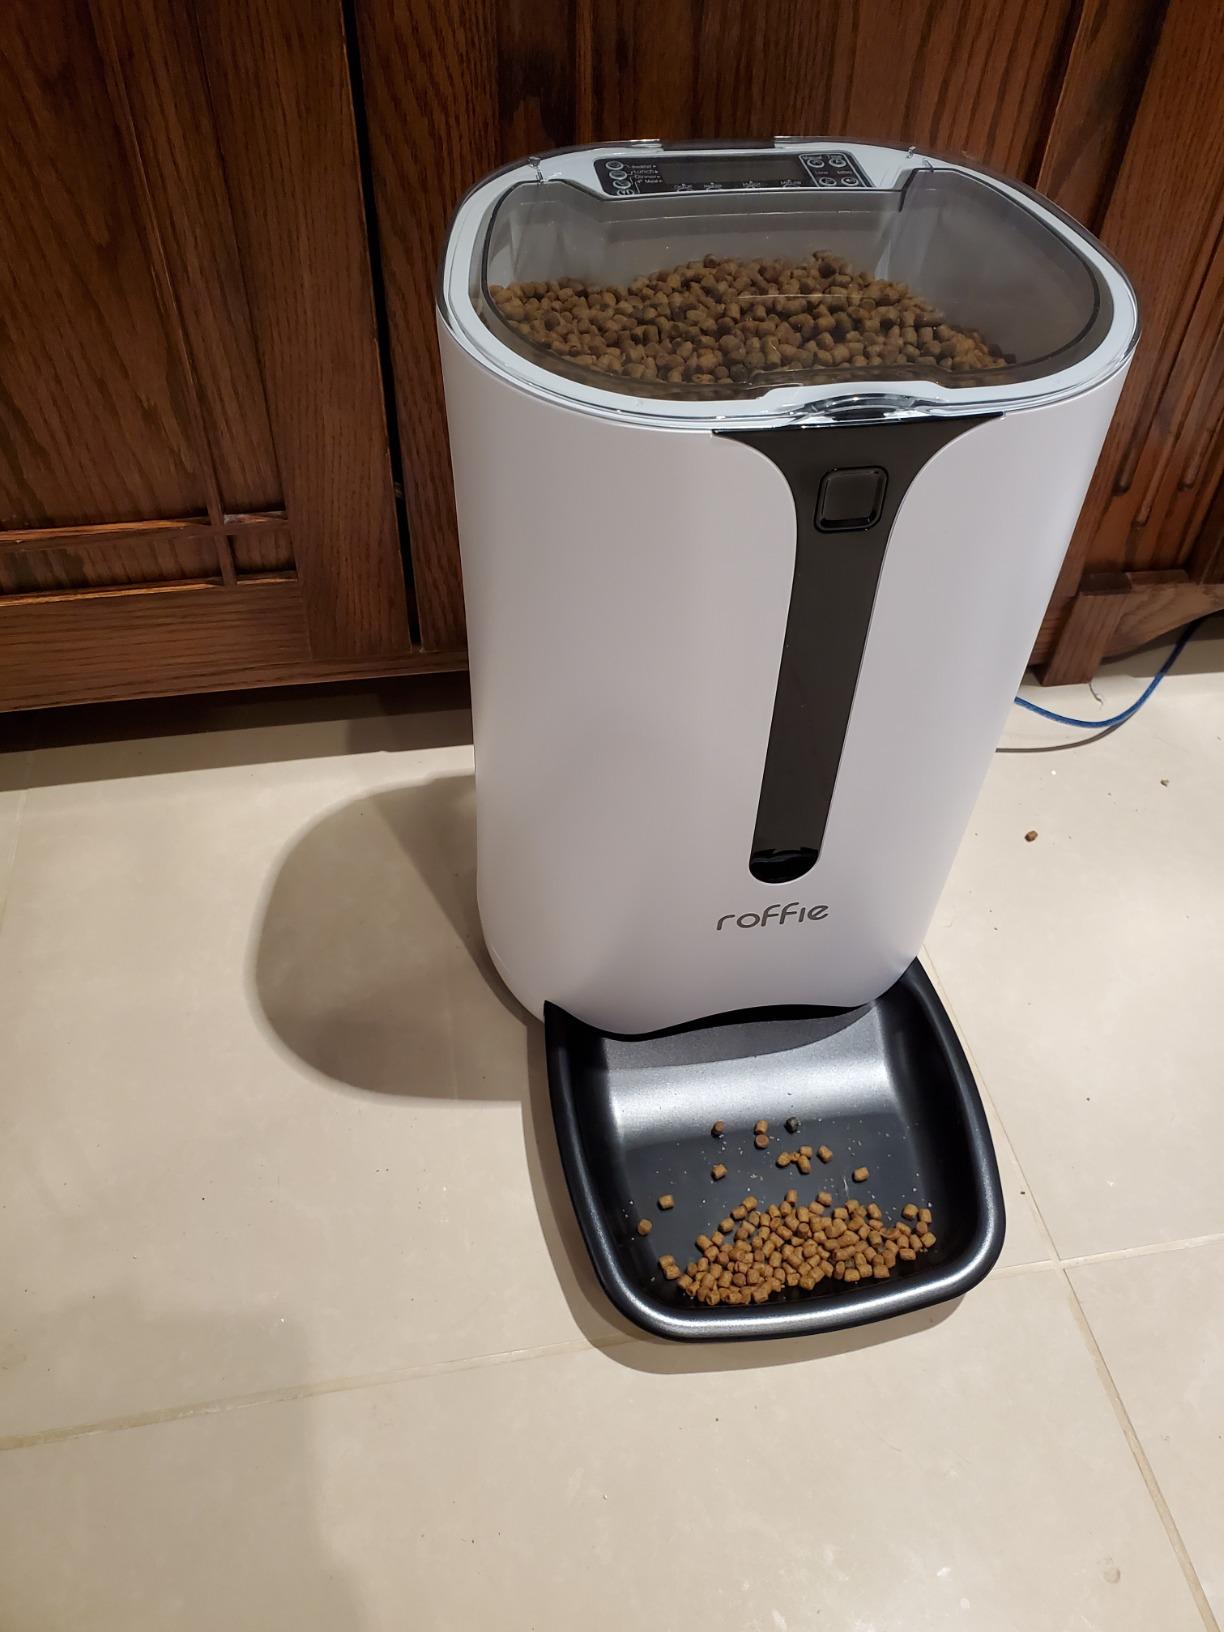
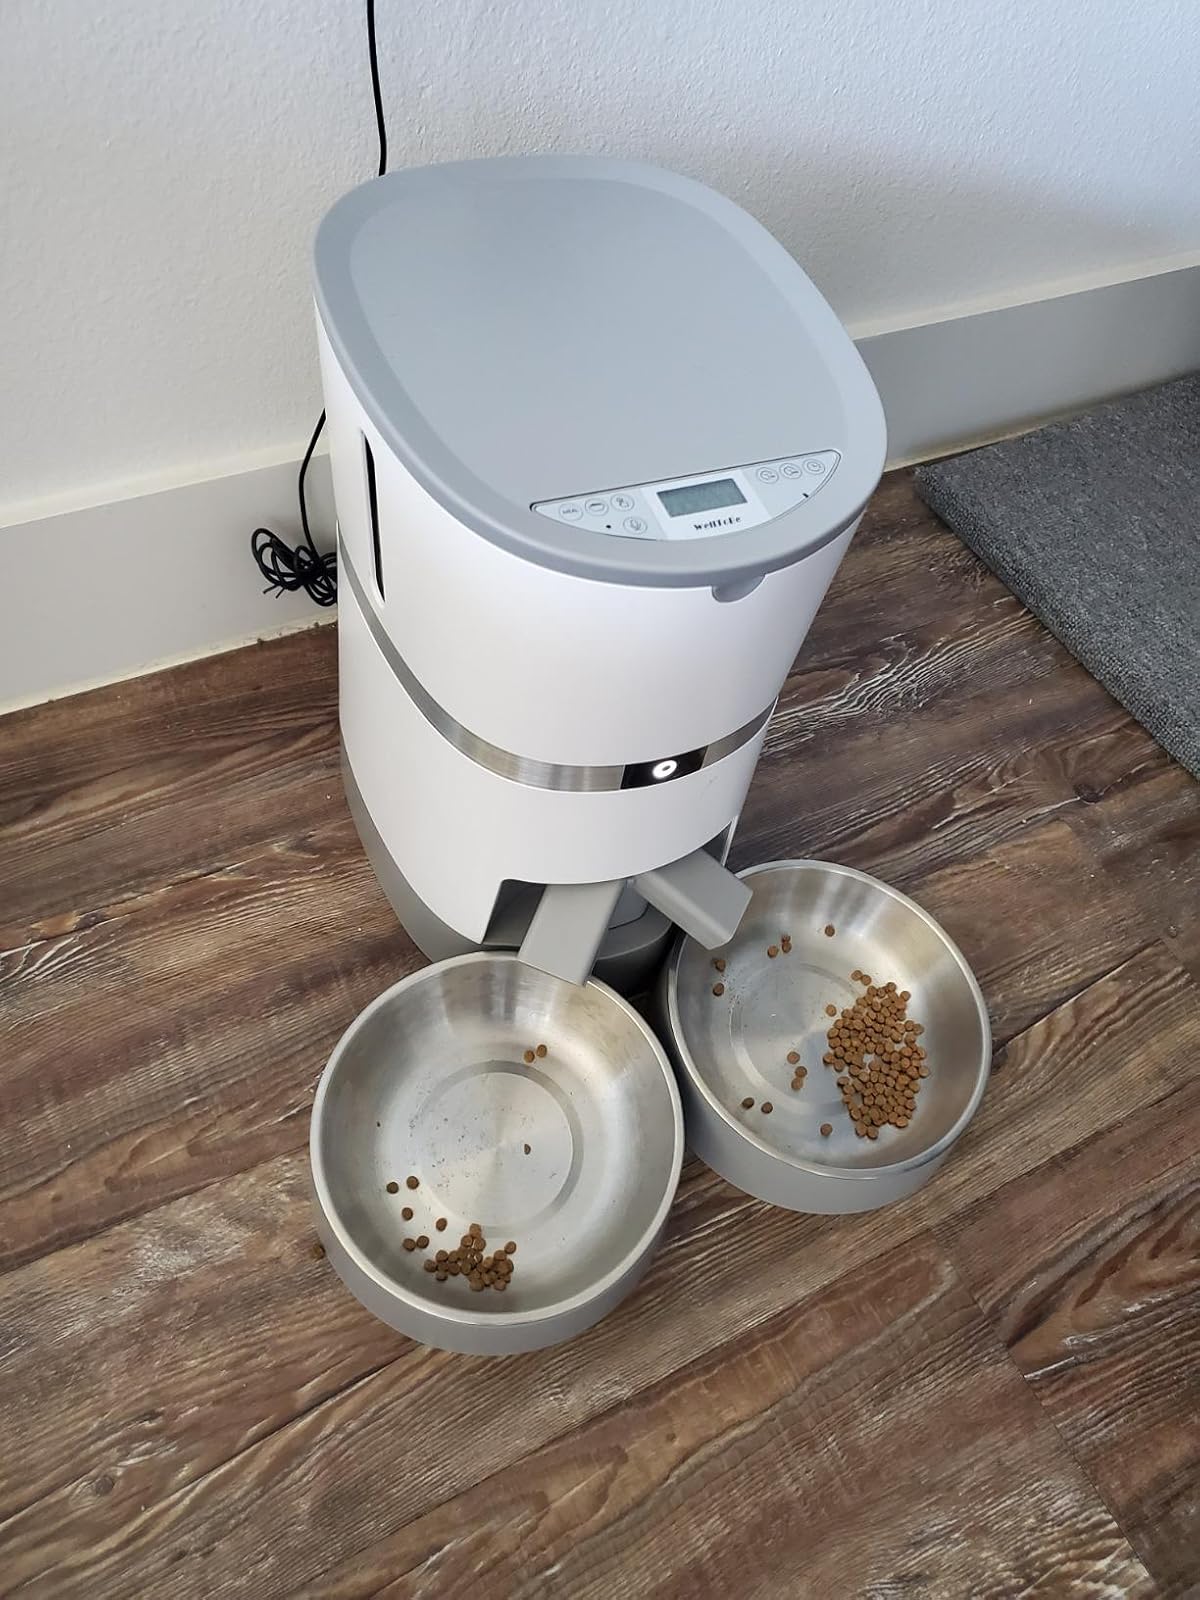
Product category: items_feeder
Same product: no